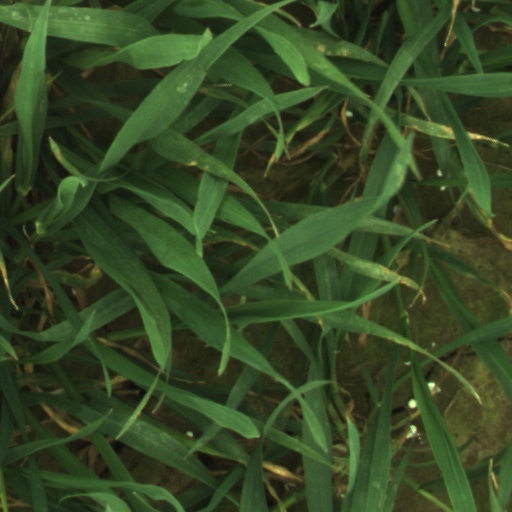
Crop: wheat